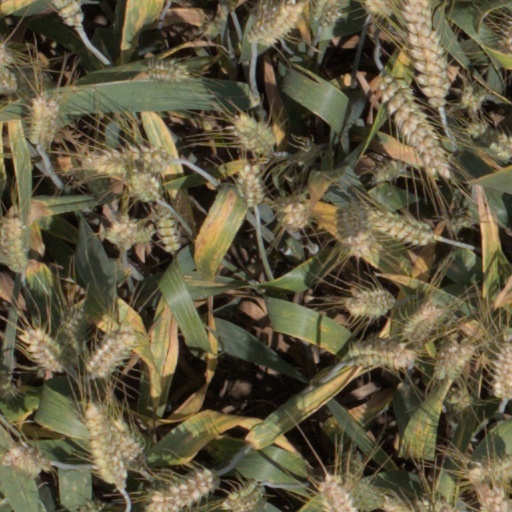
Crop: wheat